Monumental brass of John Rudying

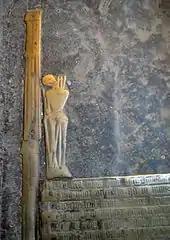
Detail of the Figure of Death on the monumental brass of John Rudying

The monument's brass has a Latin inscription between the lost figure of Rudying and the Figure of Death, which is poised to strike Rudying with a spear. The brass is "in the tradition of the memento mori in that, despite Rudying's self-proclaimed accomplishments, Death points out that all men come to the same end." It is perhaps an indication of Rudying's modesty that, despite his many achievements, he chose to put such a memorial on his tomb.